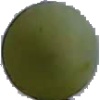
Label: Grape White 4